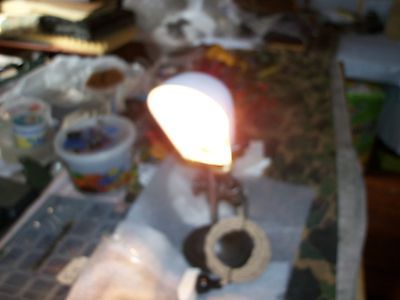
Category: table